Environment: real
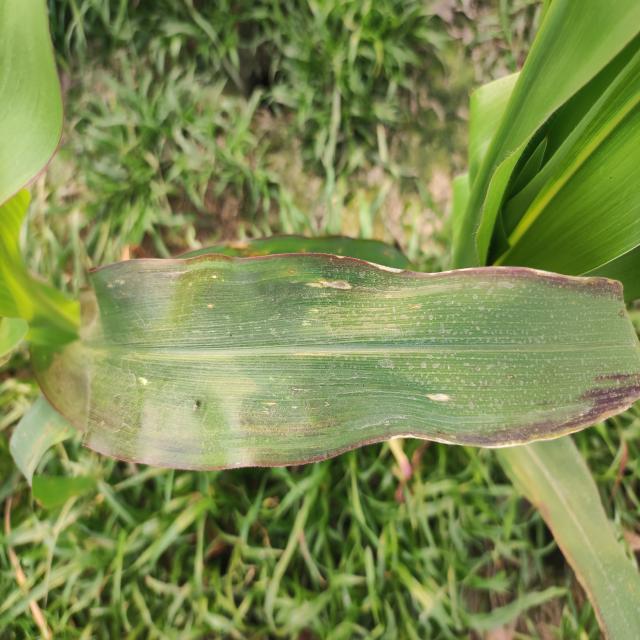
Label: phosphorus_deficiency